Serration

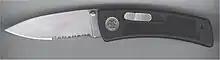
A Meyerco bolt action knife, designed by Blackie Collins, and featuring a partially serrated blade.

Humans have used serrated blades since the Mesolithic era, when prehistoric humans made these from flint. A serrated blade has a toothlike rather than a plain edge, and is used on saws and on some knives and scissors. It is also known as a dentated, sawtooth, or toothed blade. Many such blades are scalloped, having edges cut with curved notches, common on wood saws and bread knives.